Lost City, Oklahoma

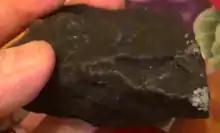
This 272-g fragment was discovered on January 17, 1970. A cattle farmer found it while walking through his cow pasture.

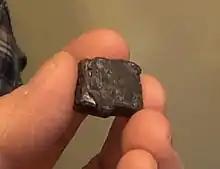
The farmer who found the 272-g fragment also found this much smaller fragment on the roof of his house.

Six days later Gunther Schwartz, a field manager for the network, went to the Lost City school to ask questions to see if anyone had seen or heard anything about it, at that time a maintenance man and bus driver by the name of Isaac Gifford told the scientist he had seen it while he was raccoon hunting. Gifford took Schwartz to the spot where he had seen the meteorite in the air close to where he was hunting, they walked to the location and soon discovered the meteorite. "Suddenly there was the black rock in the road, and I wondered what it was doing there, and got out to look at it," Schwartz said. "And then you get hysterical. Just think of the odds against finding it there. Fantastic."